Jazz

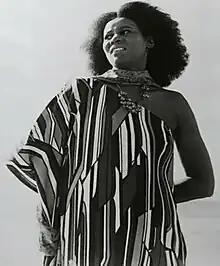
Alice Coltrane was a renowned jazz pianist and harpist who blended jazz with spiritual themes, creating sacred jazz works like Transcendence and Divine Light.

Latin jazz is jazz that employs Latin American rhythms and is generally understood to have a more specific meaning than simply jazz from Latin America. A more precise term might be "Afro-Latin jazz", as the jazz subgenre typically employs rhythms that either have a direct analog in Africa or exhibit an African rhythmic influence beyond what is ordinarily heard in other jazz. The two main categories of Latin jazz are Afro-Cuban jazz and Brazilian jazz.